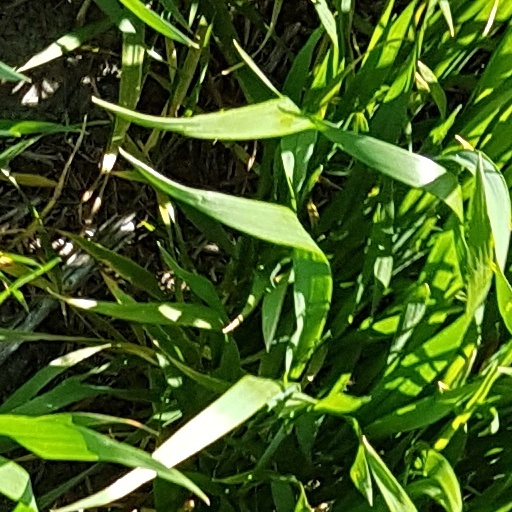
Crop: wheat